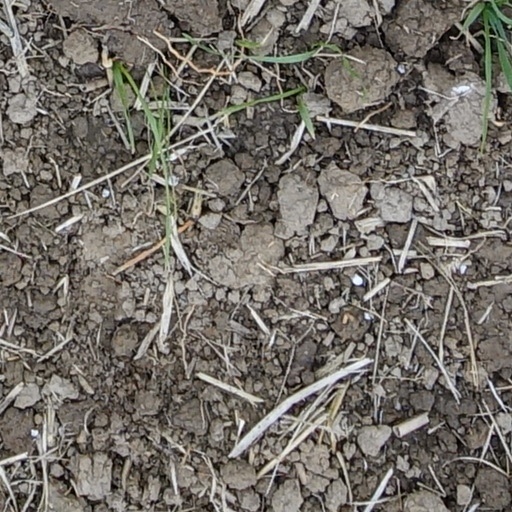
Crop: wheat